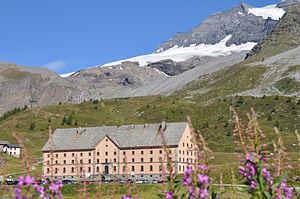
Hospice This is an image of a cultural property of national significance in Switzerland with KGS number 7030
L'hospice du Simplon est un hospice appartenant à la congrégation du Grand-Saint-Bernard, situé en Suisse, sur le territoire de la commune de Simplon, au sommet du col homonyme.